Disappearance of Alice Corbett

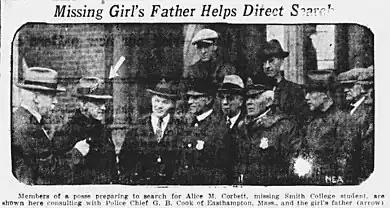
Searchers for Corbett, as published on November 19, 1925

In the weeks that followed, police investigated numerous reports from witnesses in nearby communities. A druggist believed he saw Corbett on the morning of the 13th and stated that she had inquired about the local trolley schedule. Trolley crews, however, stated that no woman resembling Corbett had ridden the line that day. Witnesses in Easthampton and Westfield, Massachusetts, reported seeing a young woman resembling Corbett who wore a yellow rain slicker. One week after Mount Tom was searched, a witness claimed to have seen Corbett hiking in the area, spurring an additional search of the site.